Judaizers

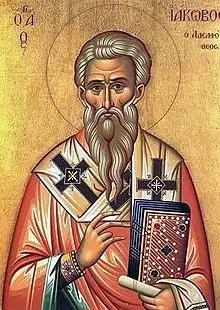
James the Just, whose judgment was adopted in the Apostolic Decree of , c. 78 AD: "we should write to them [Gentiles] to abstain only from things polluted by idols and from fornication and from whatever has been strangled and from blood..." (NRSV)

That Gentile Christians should obey the Law of Moses was the assumption of some Jewish Christians in the early church, as represented by the group of Pharisees who had converted to Christianity in . Paul opposed this position, concluding that Gentiles did not need to obey to the entire Law of Moses in order to become Christians. The conflict between Paul and his Judaizing opponents over this issue came to a head with the Council of Jerusalem. According to the account given in Acts , it was determined by the Great Commission that Gentile converts to Christianity did not have to go through circumcision to be saved; but in addressing the second question as to whether or not they should obey the Torah, James the Just, brother of Jesus encouraged the Gentiles to "abstain from things sacrificed to idols, and from blood, and from things strangled, and from fornication".